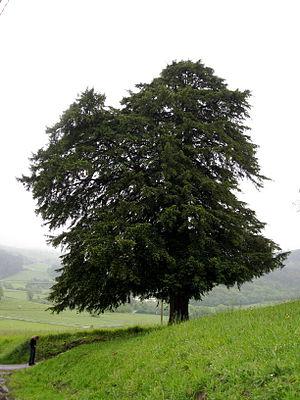
L’if commun, est une espèce de conifères non résineux de la famille des Taxaceae. Très longévif, poussant lentement, c’est un arbre qui se prête bien à la taille. Il est parfois appelé if à baies.